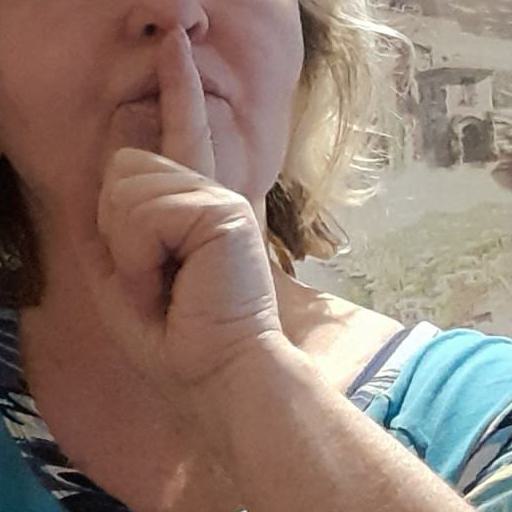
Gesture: mute